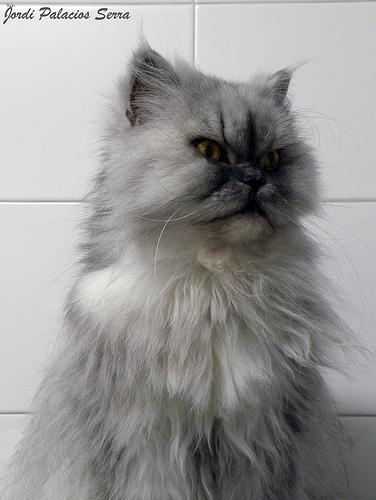
Breed: Persian